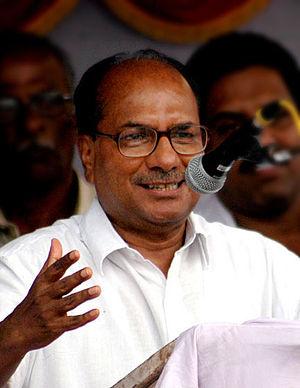
Arackaparambil Kurian Antony, est un homme politique indien. Il est ministre de la Défense de l'Inde du 24 octobre 2006 au 26 mai 2014.